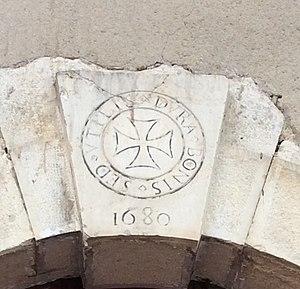
Blason et devise des chartreux de Durbon. Porche gravé sur une maison du bourg.
Saint-Julien-en-Beauchêne est une commune française située dans le département des Hautes-Alpes, en région Provence-Alpes-Côte d'Azur.
La chartreuse Notre-Dame de Durbon est une ancienne chartreuse, une des quatre premières de l’ordre des chartreux, située au hameau de Durbon, à 6 km au nord-est du bourg de Saint-Julien-en-Beauchêne, dans le vallon du torrent de Bouriane, dans les Hautes-Alpes. Le monastère de Durbon était propriétaire d'un vaste domaine pastoral.